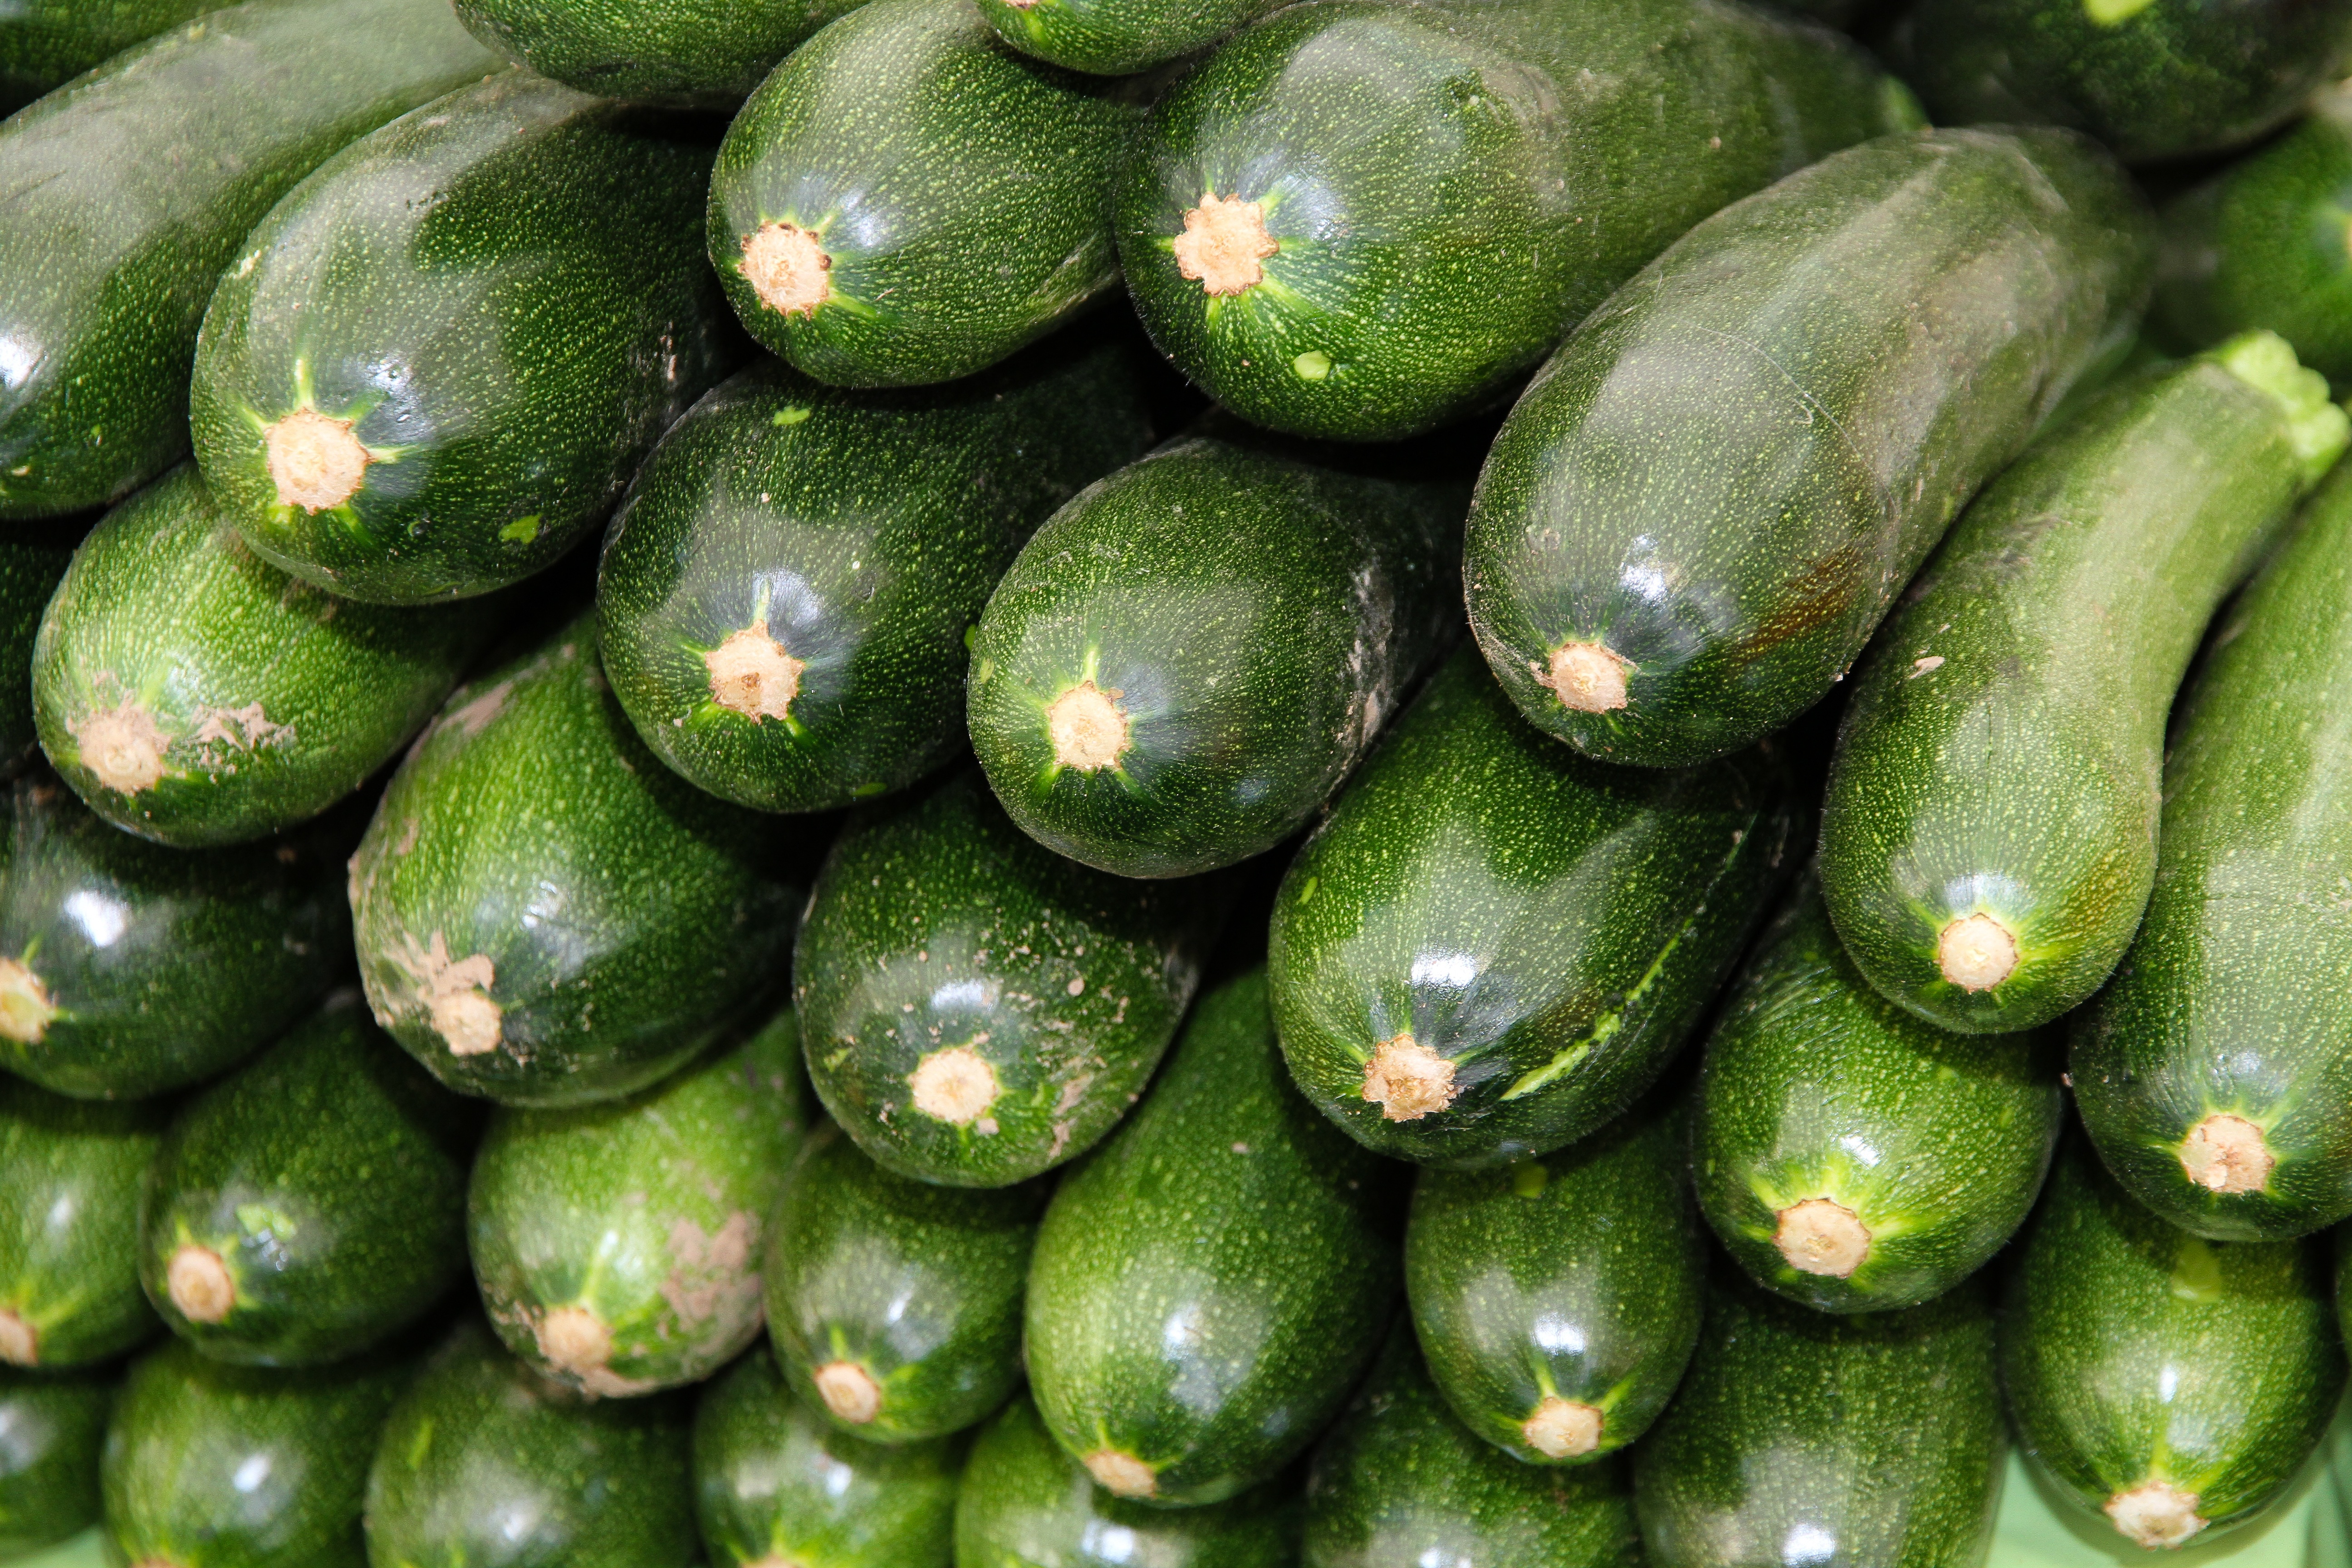
plant, fruit, food, green, harvest, produce, vegetable, agriculture, garden, healthy, eat, cook, cultivation, vegetables, zucchini, vitamins, ingredients, bio, flowering plant, vegetable patch, vegetable growing, zucchetti, land plant